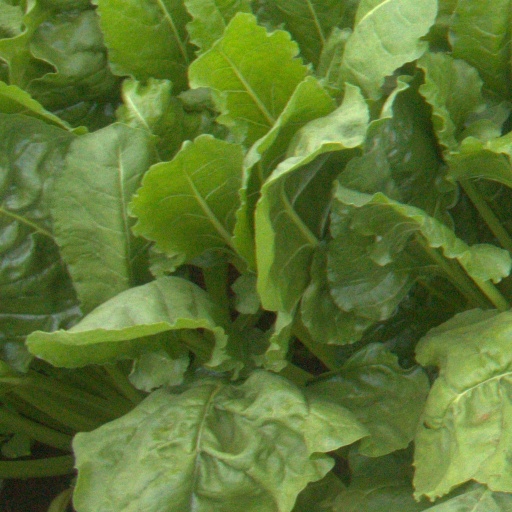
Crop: sugar beet